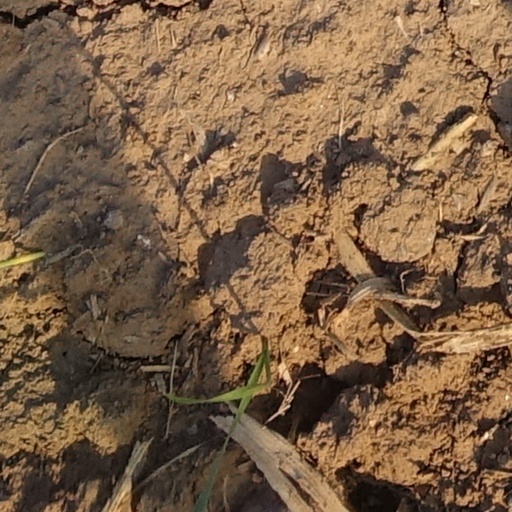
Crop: wheat